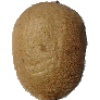
Label: kiwi